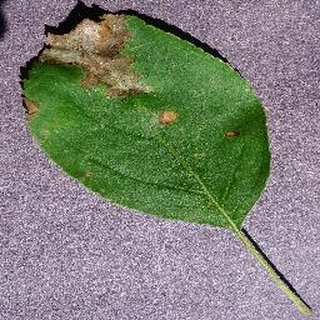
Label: apple_black_rot